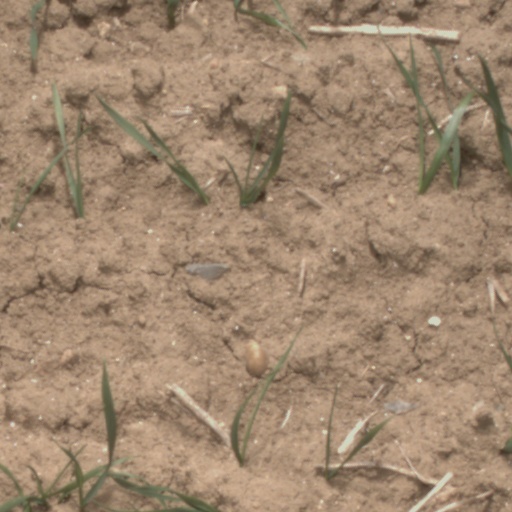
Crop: wheat